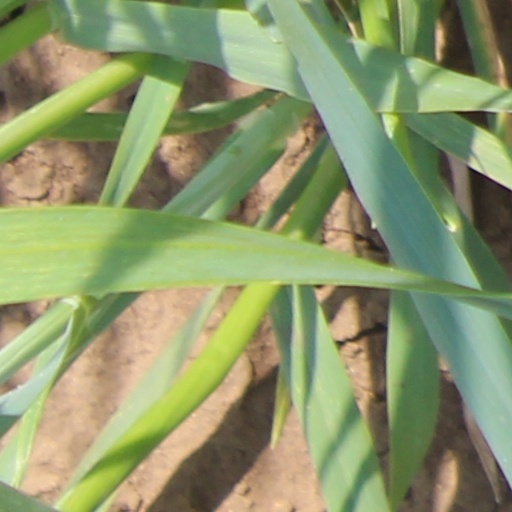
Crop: wheat